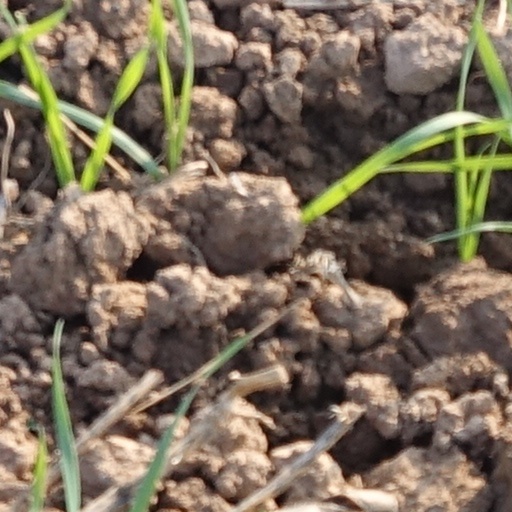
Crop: wheat